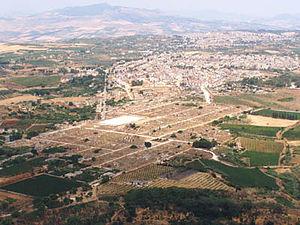
Montevago est une commune italienne de la province d'Agrigente dans la région de Sicile en Italie.